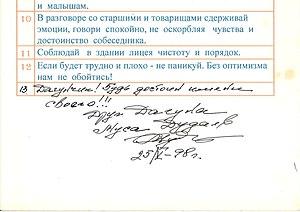
Autographe de l'acteur tchétchène Moussa Doudaïev (1938-2014) donné le 25 mai 1998, à Grozny, capitale de la Tchétchénie.